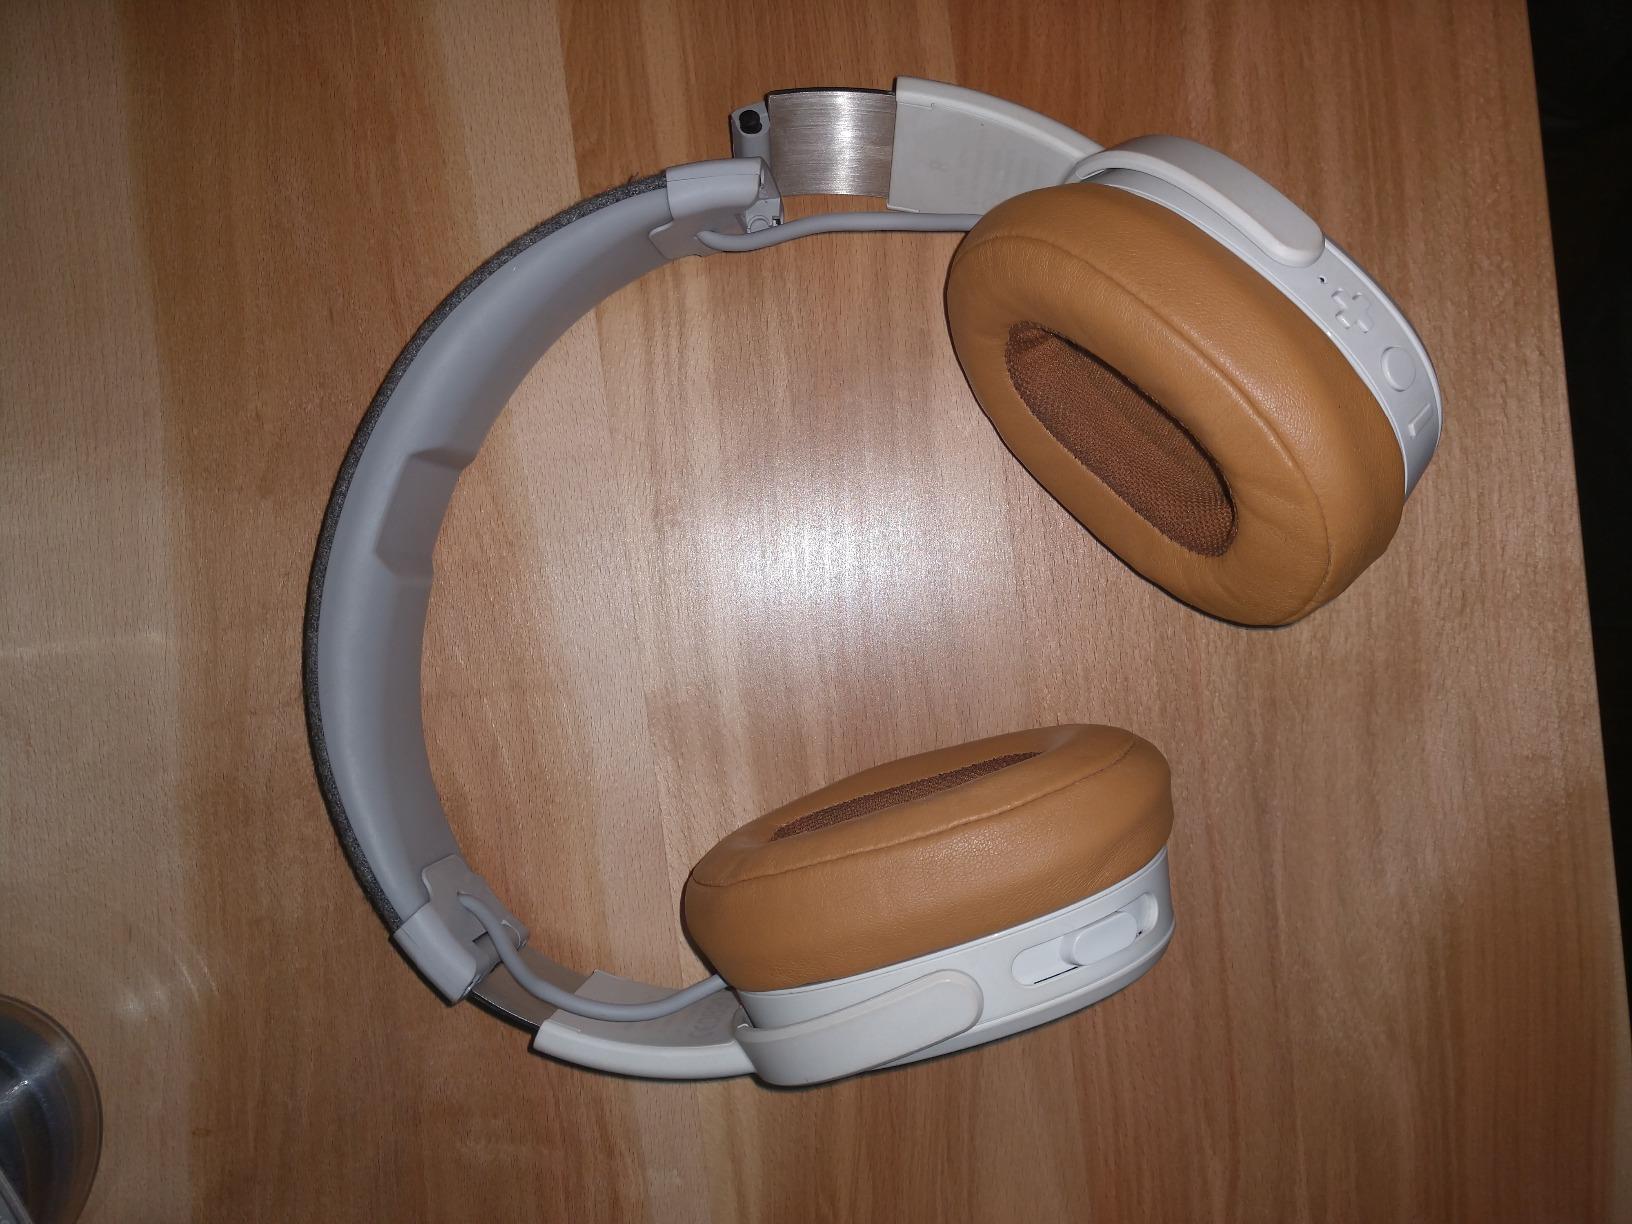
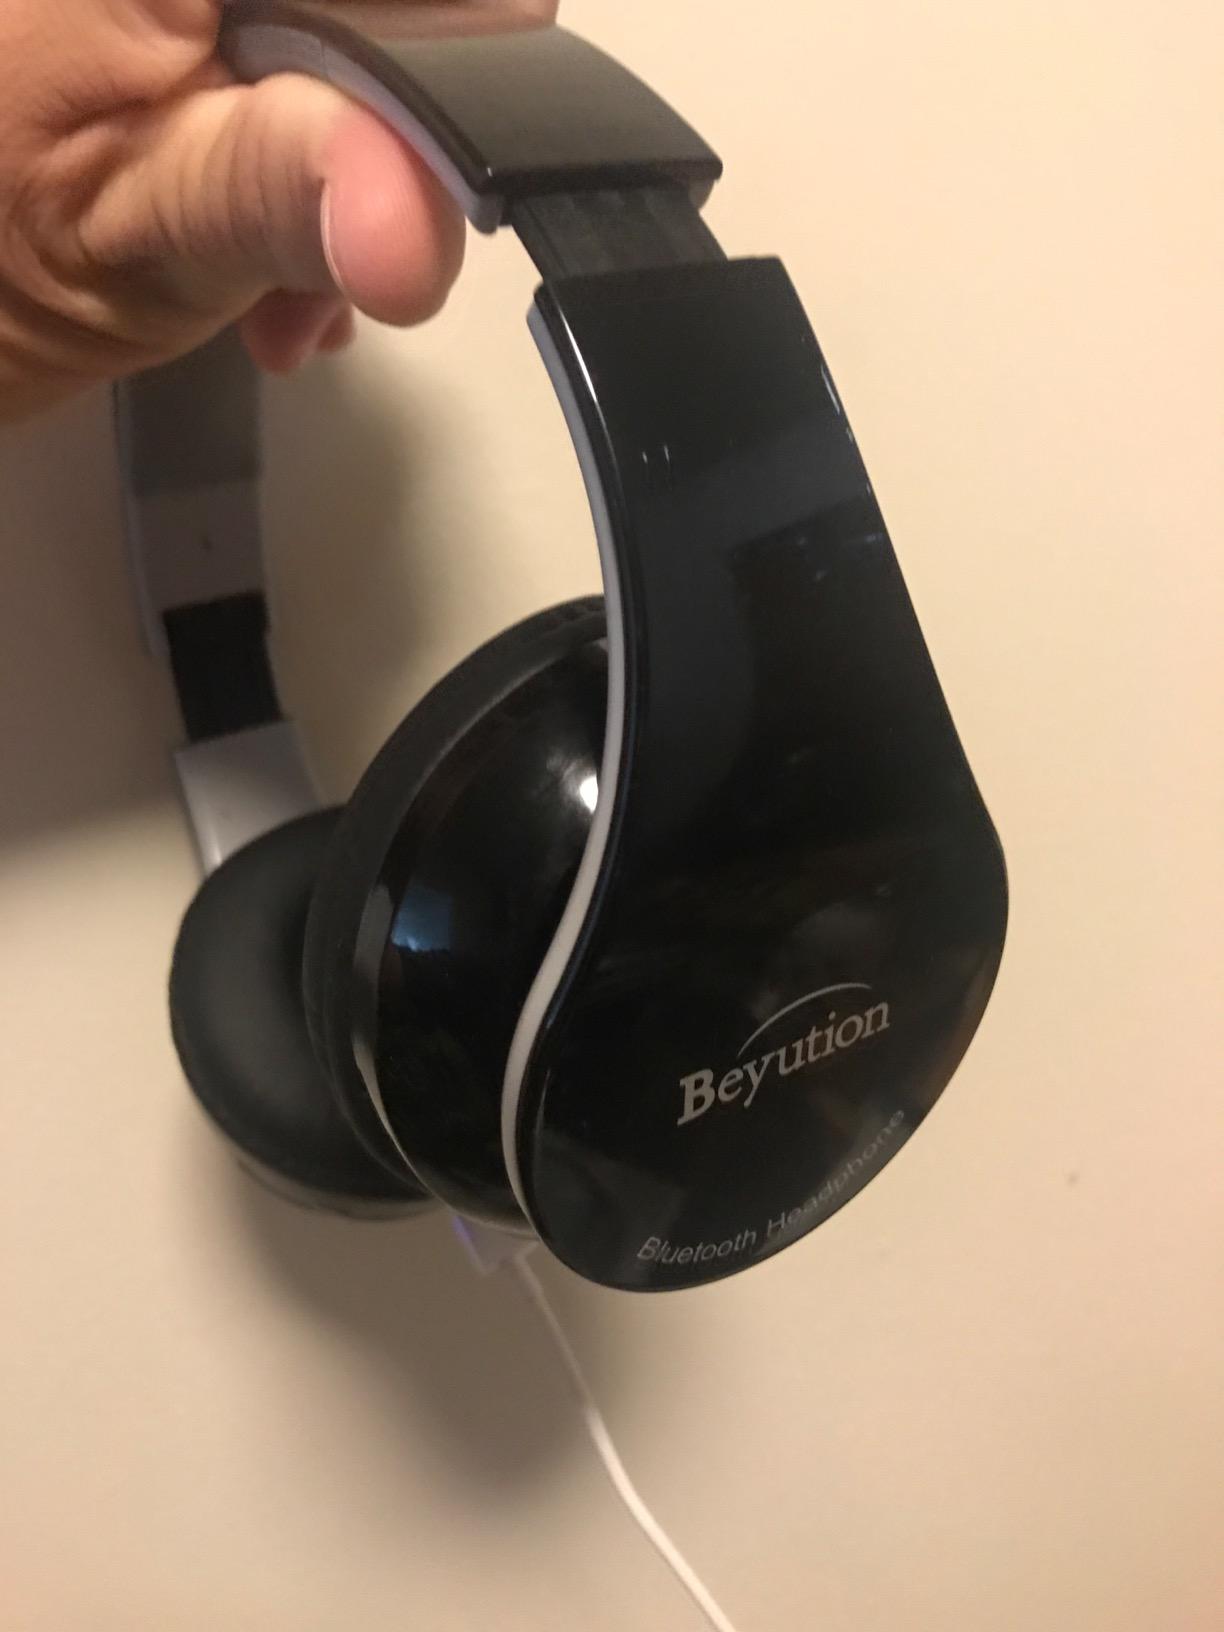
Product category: headphones
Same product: no